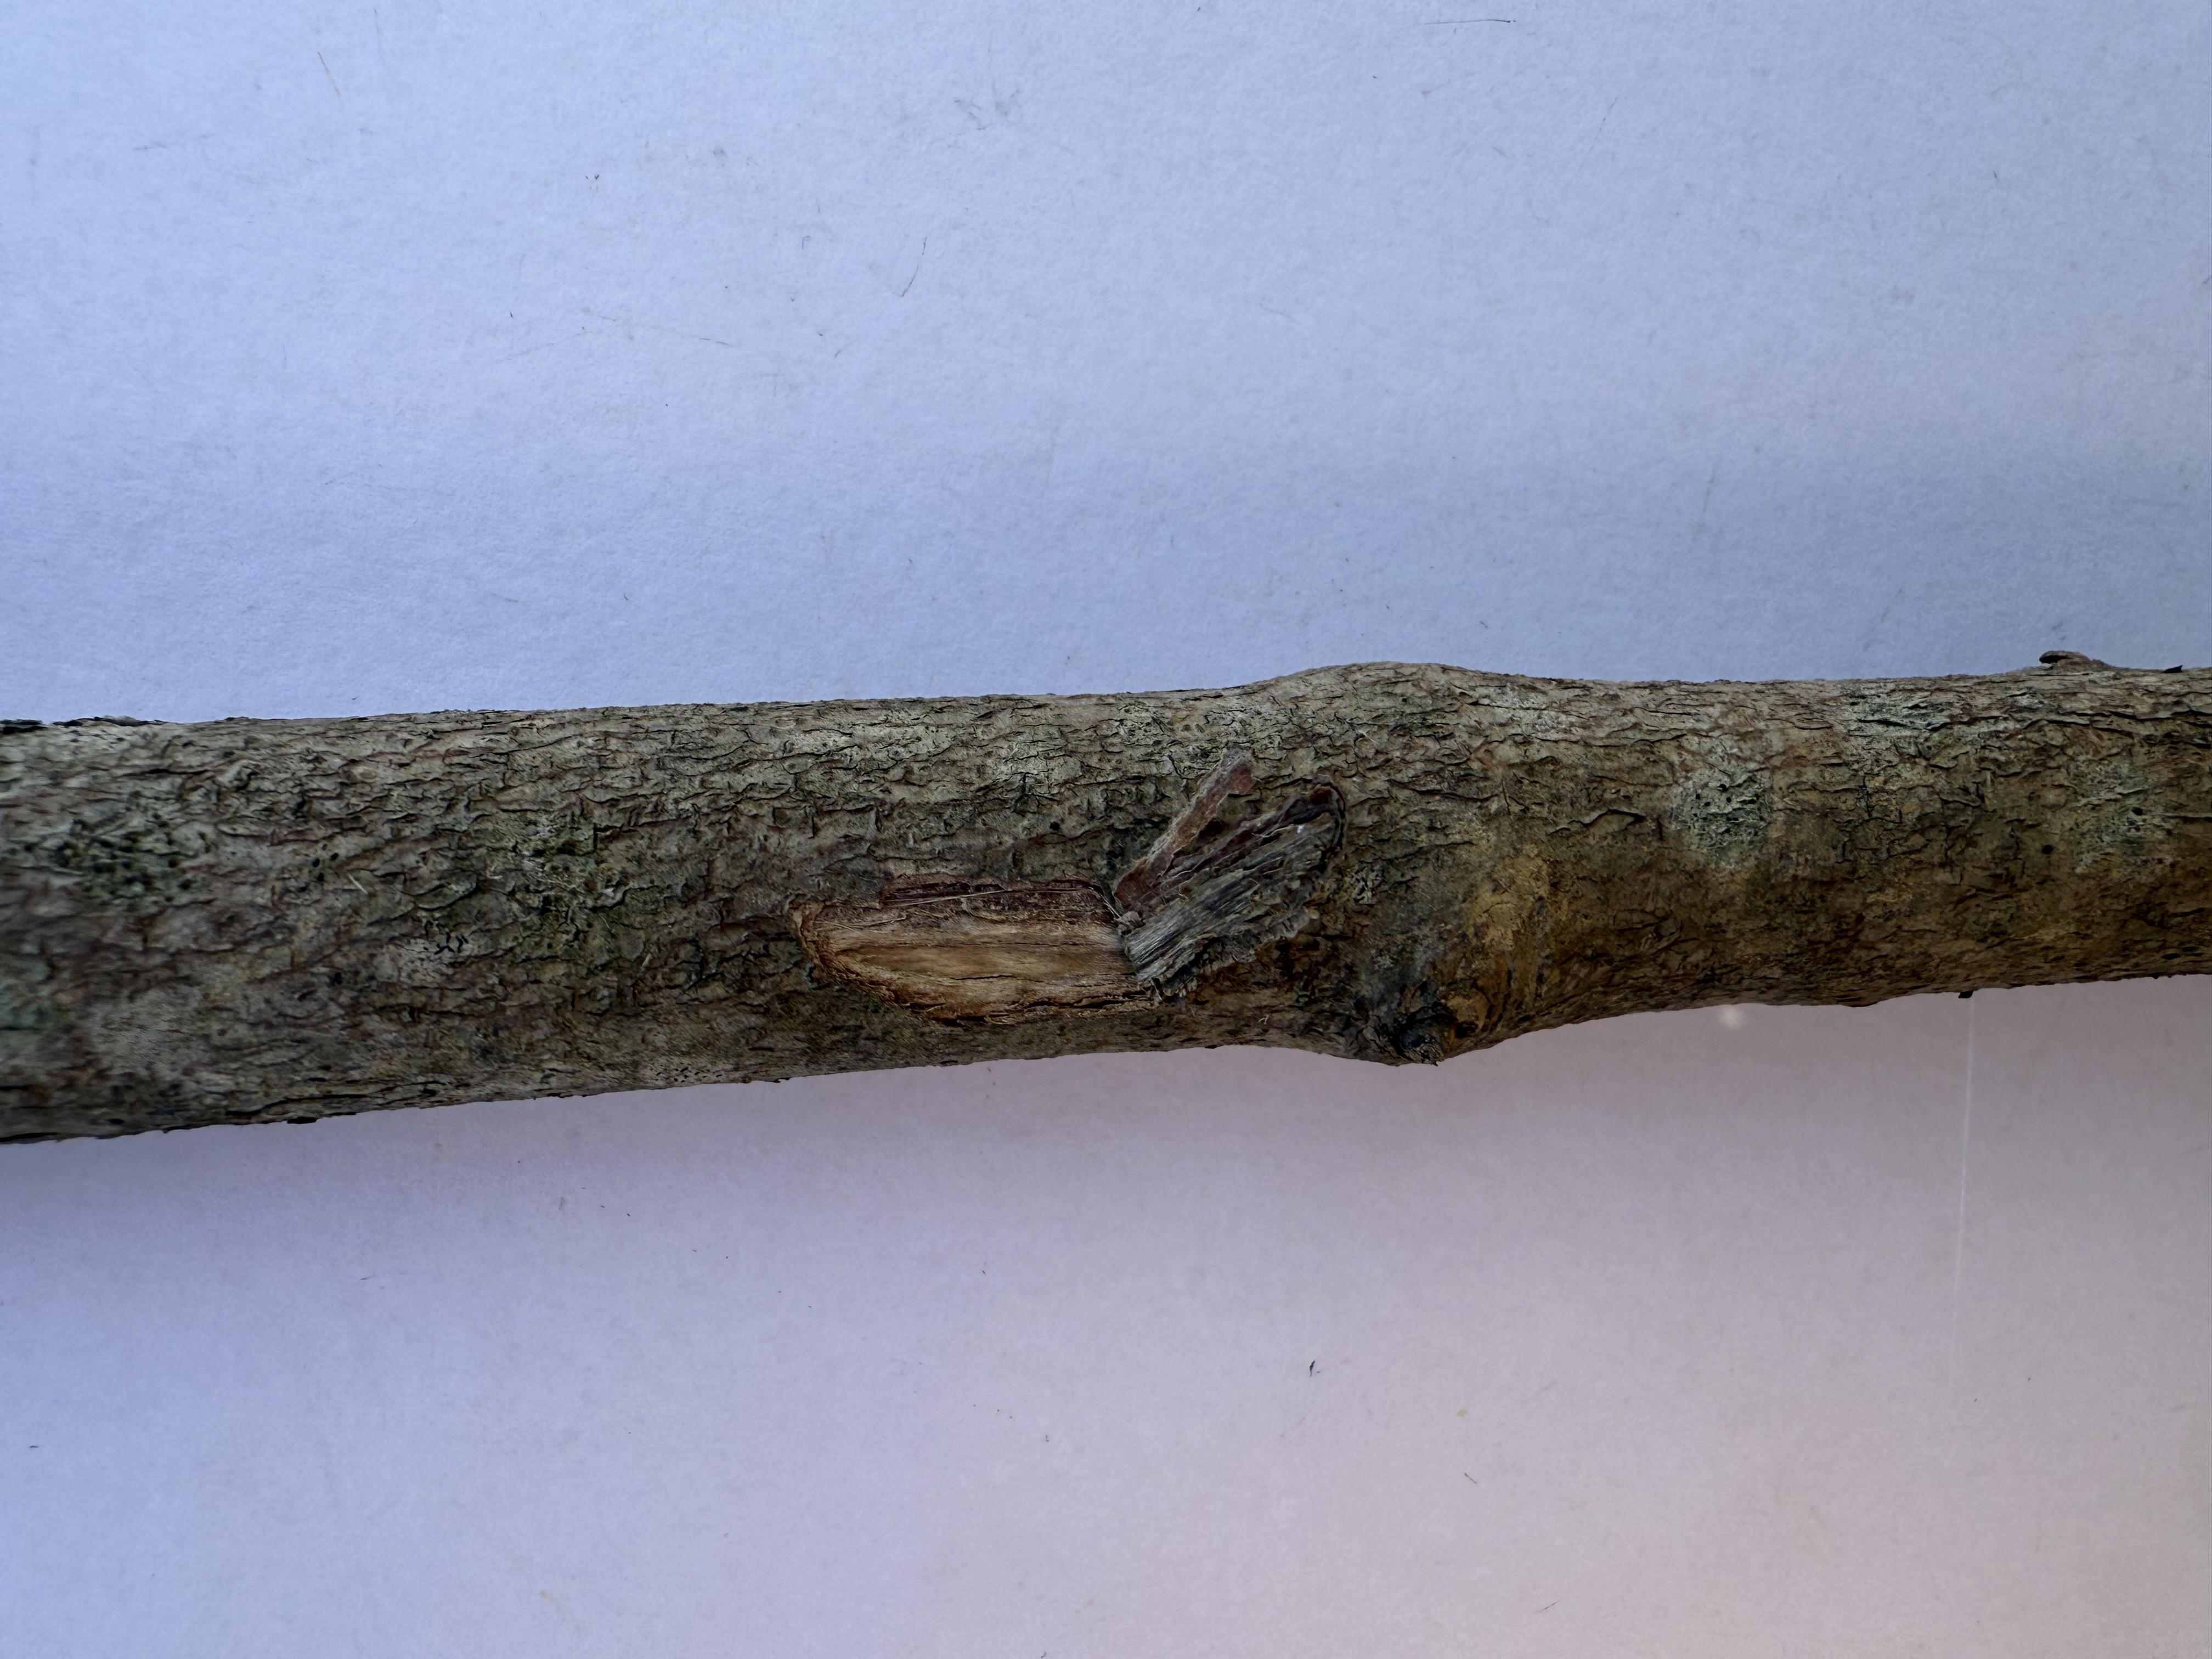
Variety: Cornelian Cherry